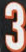
Number: 3